Geiger–Müller tube

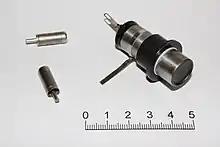
A selection of thick walled stainless steel G–M tubes for gamma detection. The largest has an energy compensation ring; the others are not energy compensated

Used for gamma radiation detection above energies of about 25 KeV, this type generally has an overall wall thickness of about 1-2mm of chrome steel. Because most high energy gamma photons will pass through the low density fill gas without interacting, the tube uses the interaction of photons on the molecules of the wall material to produce high energy secondary electrons within the wall. Some of these electrons are produced close enough to the inner wall of the tube to escape into the fill gas. As soon as this happens the electron drifts to the anode and an electron avalanche occurs as though the free electron had been created within the gas. The avalanche is a secondary effect of a process that starts within the tube wall with the production of electrons that migrate to the inner surface of the tube wall, and then enter the fill gas. This effect is considerably attenuated at low energies below about 20 KeV